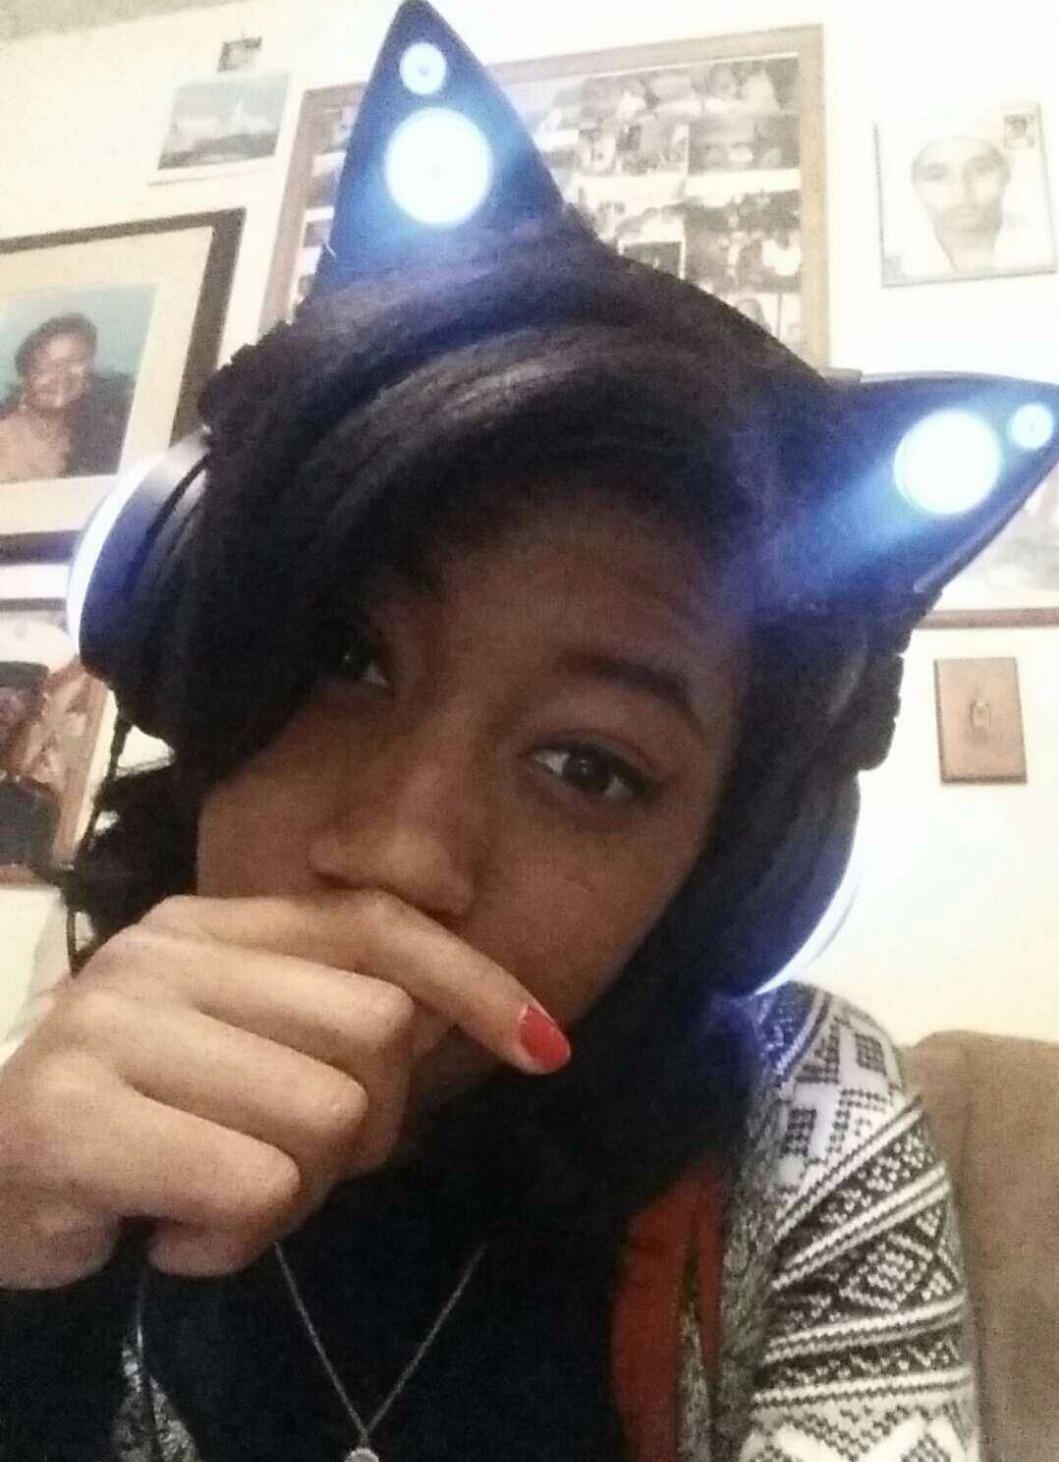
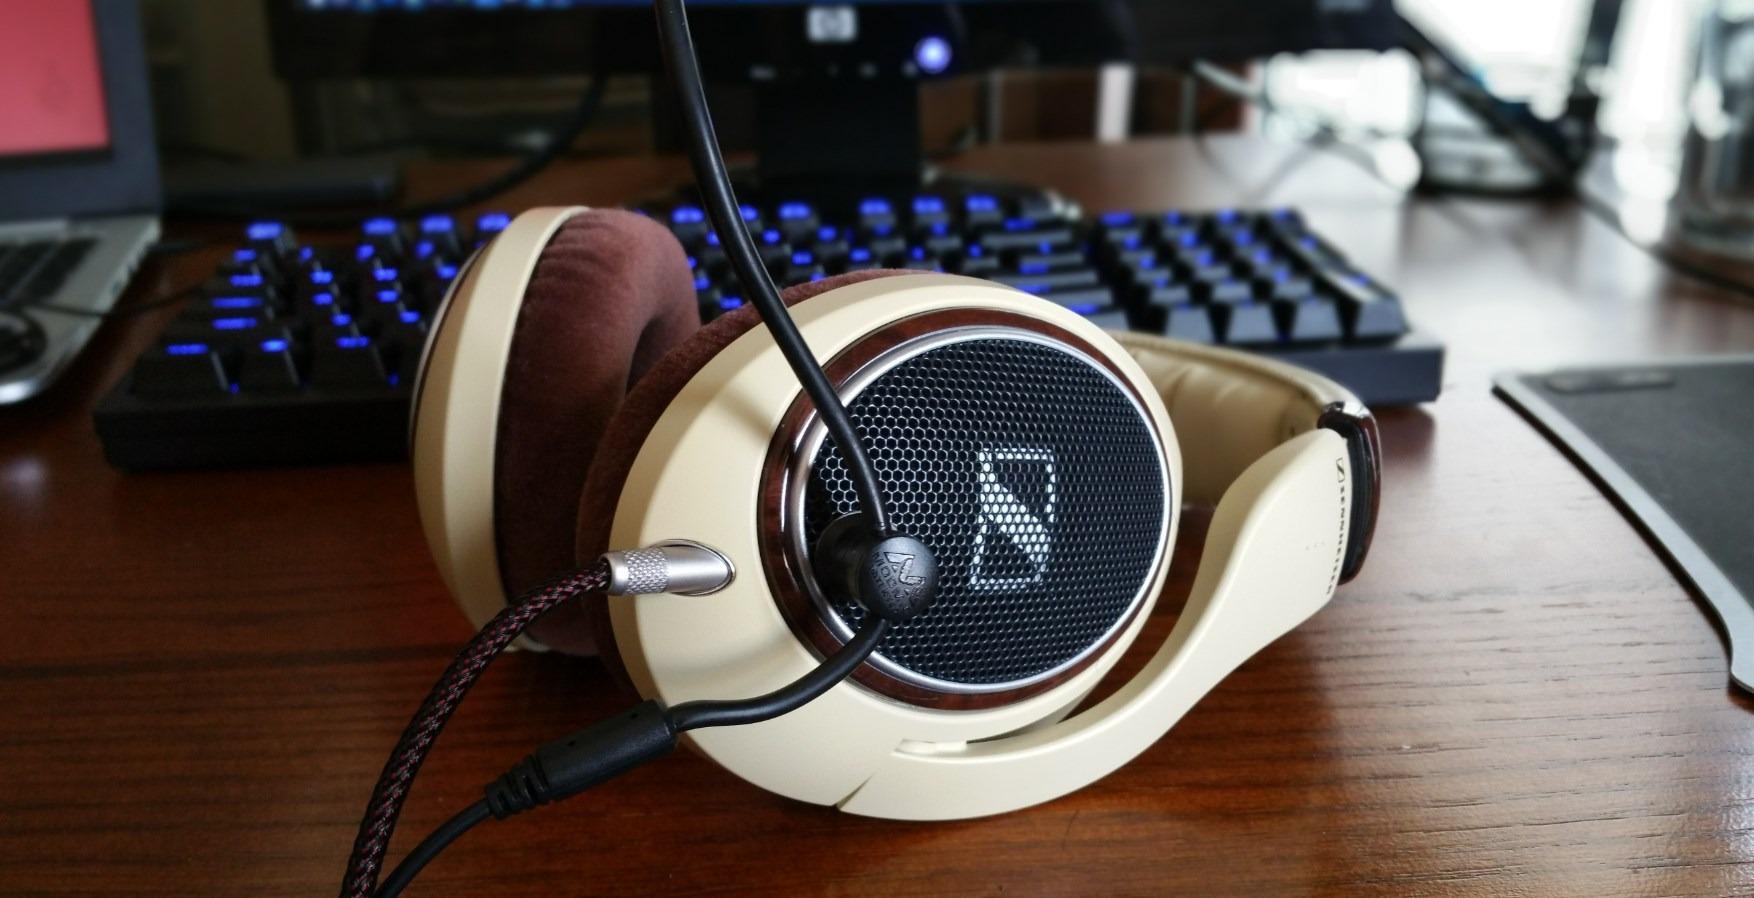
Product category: headphones
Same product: no